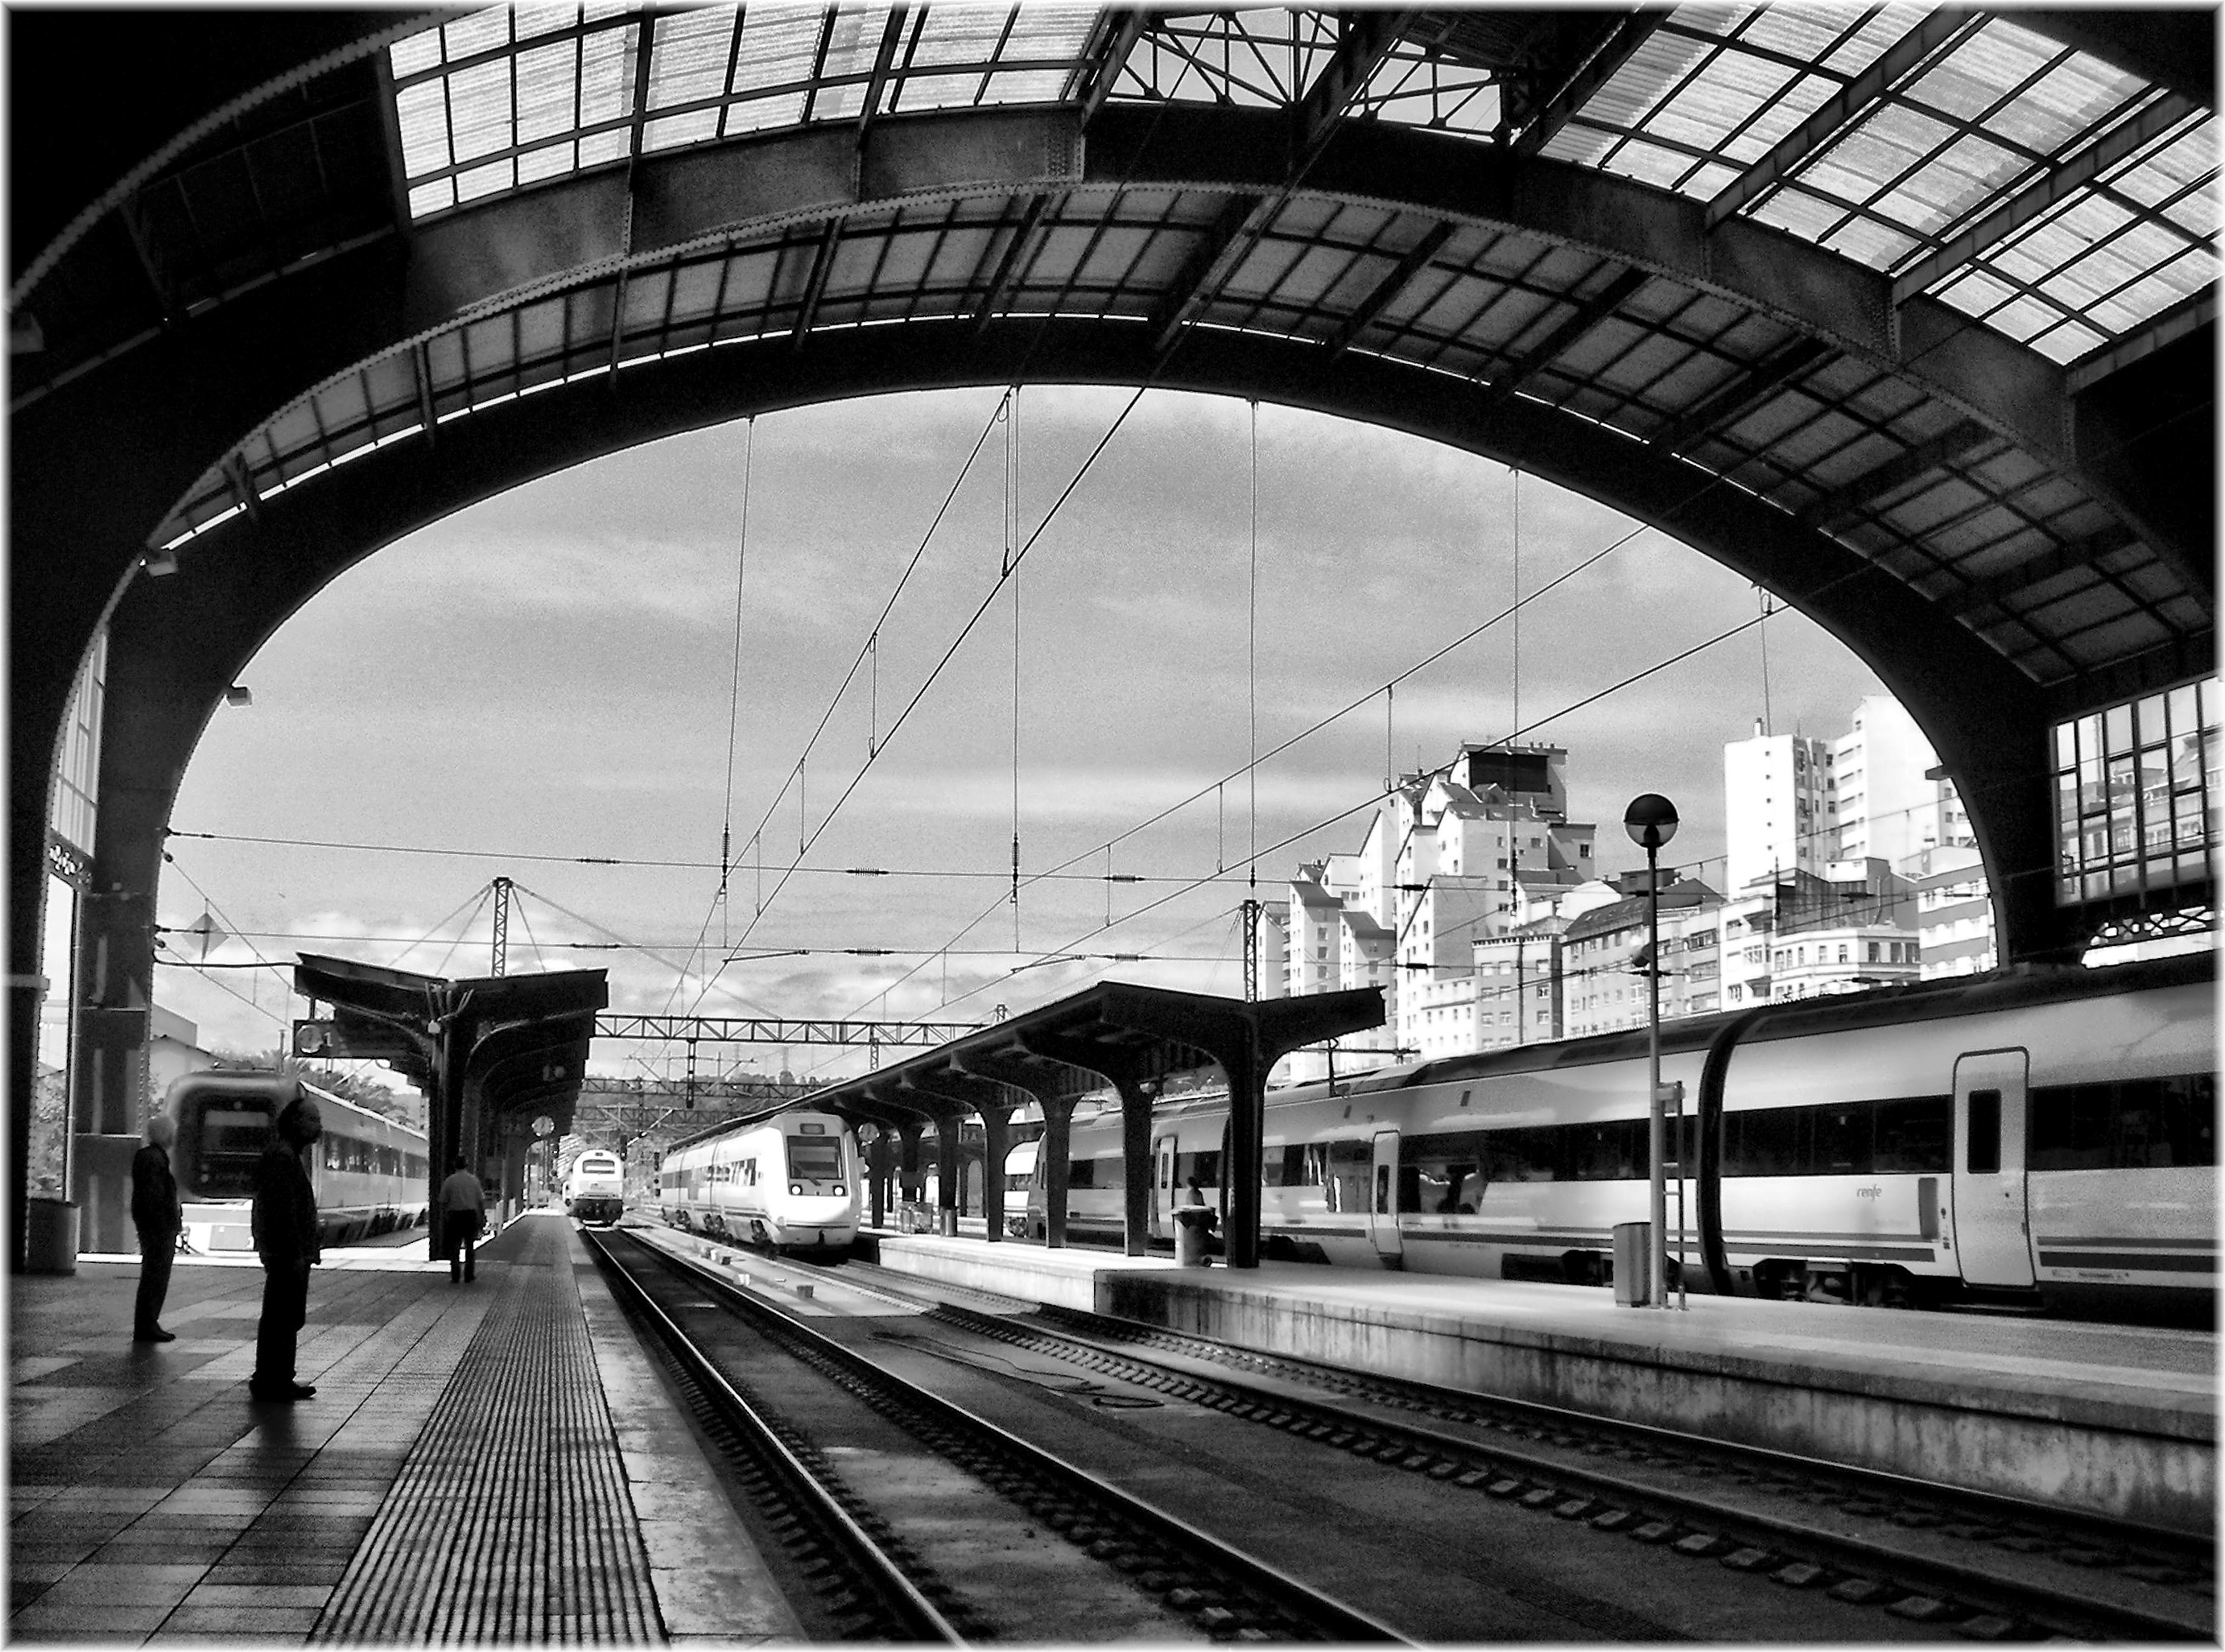
black and white, architecture, track, photography, cityscape, transport, europe, arch, line, vehicle, train station, black, monochrome, public transport, bw, spain, symmetry, europa, galicia, ciudad, estacion, blancoynegro, mygearandme, ferrocarril, tren, shape, cidade, bn, espana, monocromo, thegalaxy, galiza, corunna, galice, brancoenegro, lacoruna, acoru a, coru a, trenes, estaciondetren, cristobal, remfe, urban area, monochrome photography